Royal School of Artillery

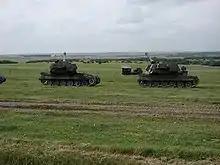
Self propelled guns at Larkhill

The Royal School of Artillery was established in 1915 as the School of Instruction for Royal Horse and Field Artillery (Larkhill), on land previously used for tented accommodation at Larkhill. The 1,200-bed Fargo hospital, which was built to the west of the School, opened around the same time to tend for wounded soldiers returning from the First World War; it closed after the war and is now the main ammunition compound for the school. The first commandant of the school was Brigadier-General Henry Newcome, after whom Newcome Hall at Larkhill is named. In 1920 it expanded to become the School of Artillery, Larkhill.